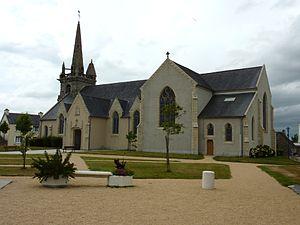
Scrignac: l'église paroissiale (1855)
La liste des églises du Finistère recense de la manière la plus complète possible les églises, cathédrales et basiliques situées dans le département français du Finistère.
Scrignac [skʁiɲak], est une commune du département du Finistère, dans la région Bretagne, en France. La commune fait partie du Parc naturel régional d'Armorique.